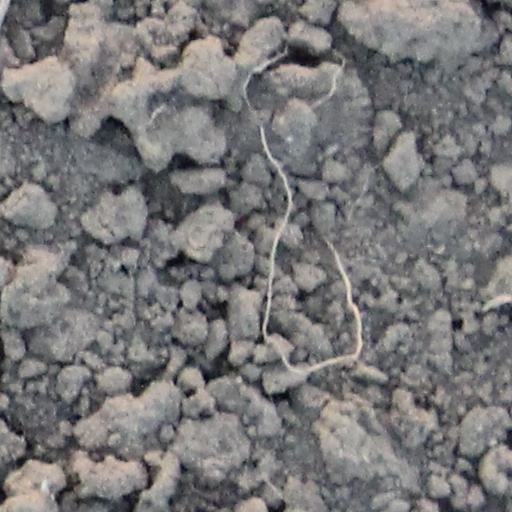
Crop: wheat